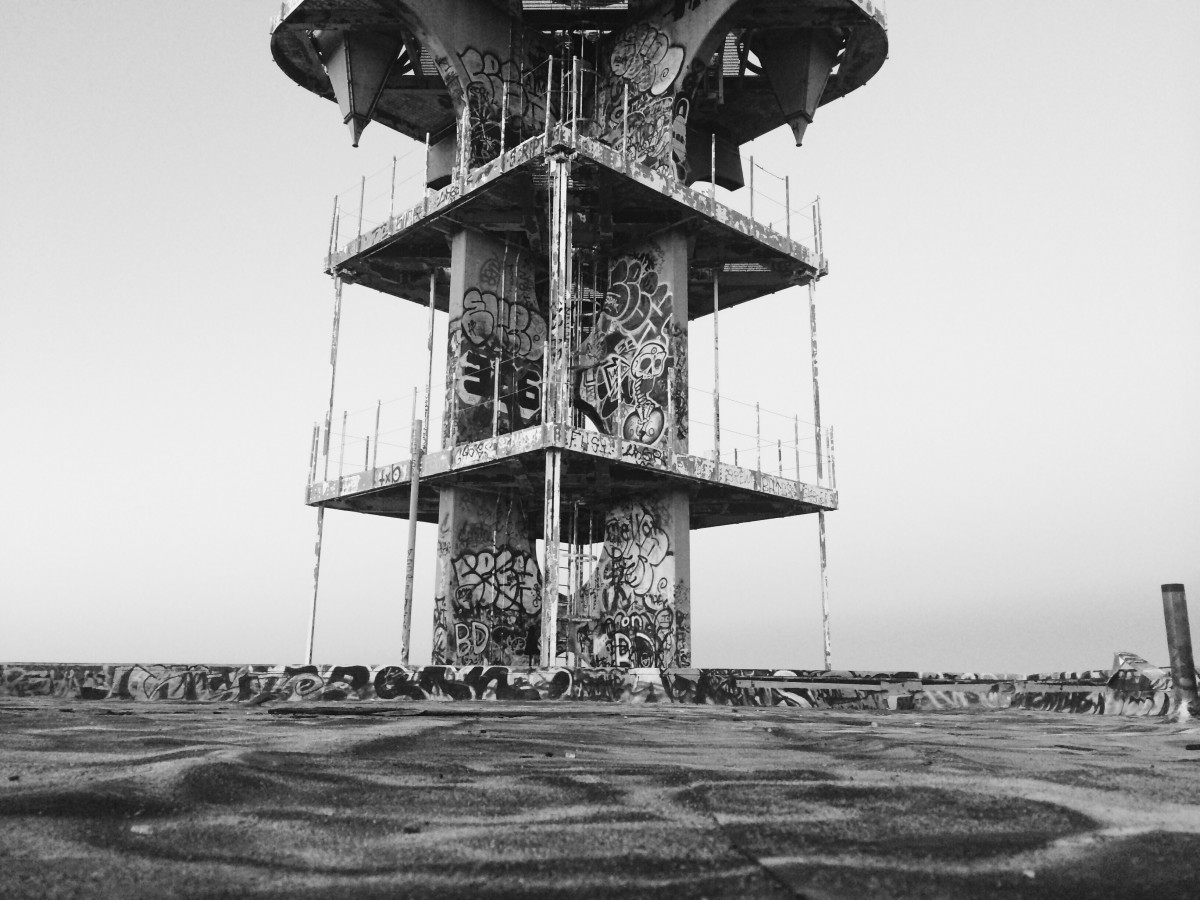
Tags: landmark, observation tower